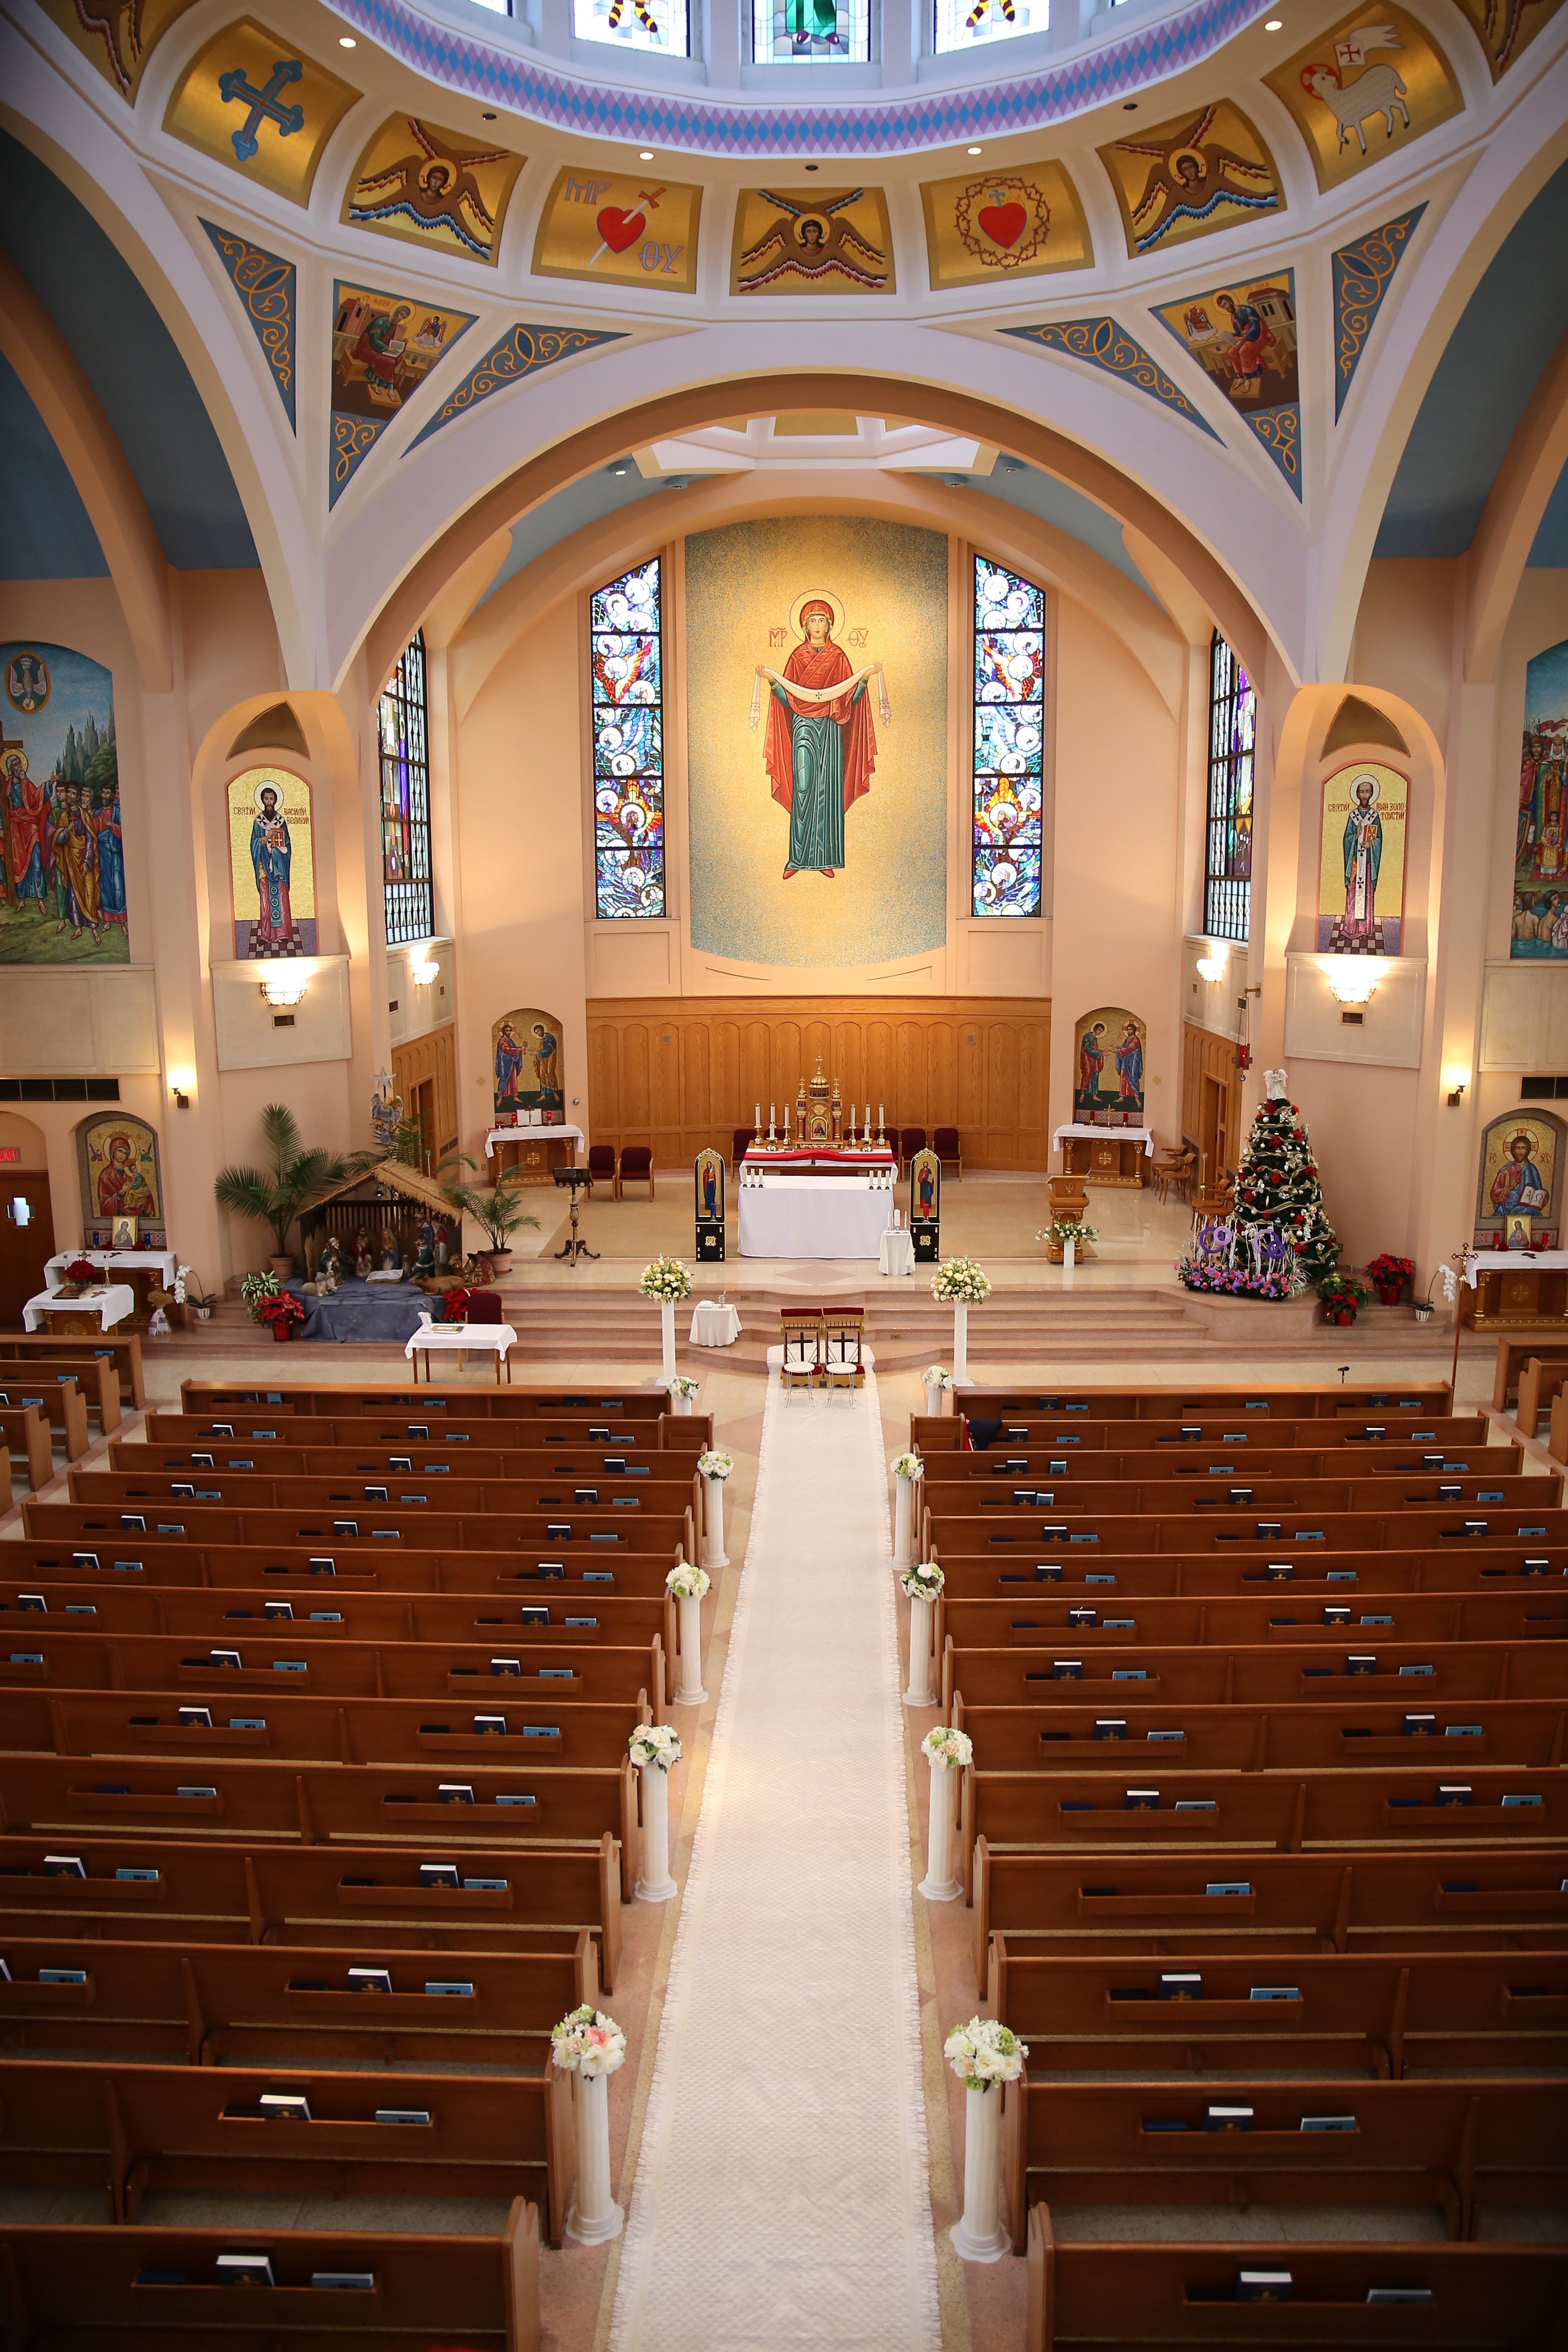
auditorium, building, vancouver, church, cathedral, place of worship, aisle, canada, ballroom, internal, convention center, wedding ceremony, in the church, function hall, conference hall